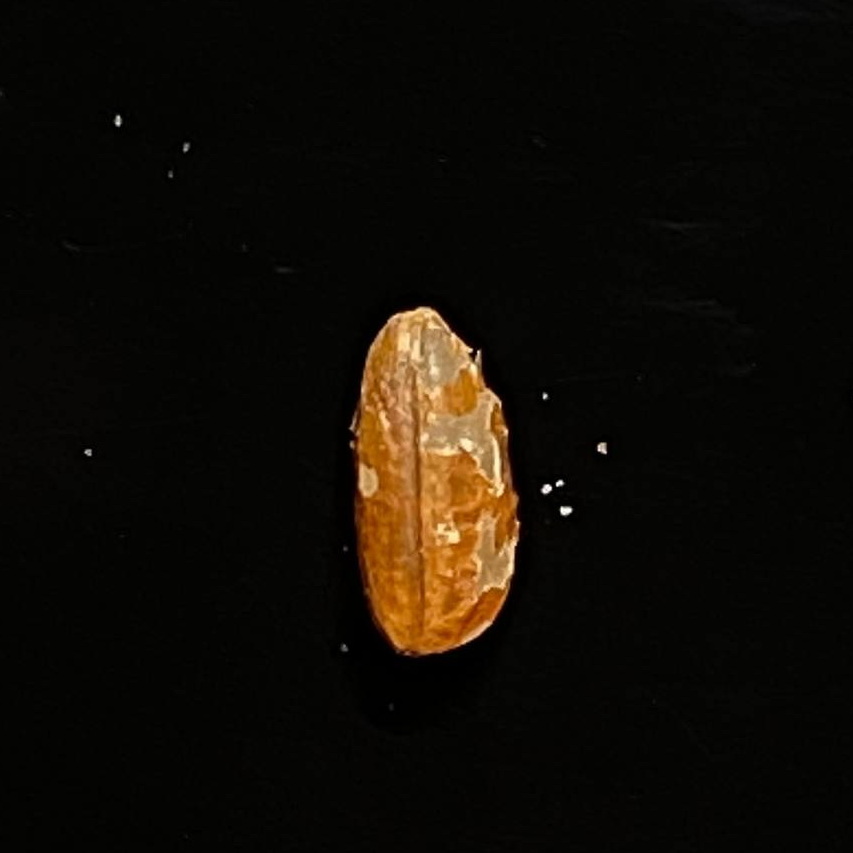
Rice variety: Ganjiya